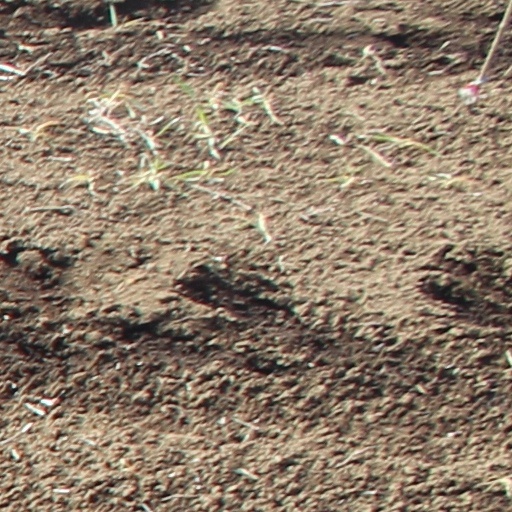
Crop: wheat